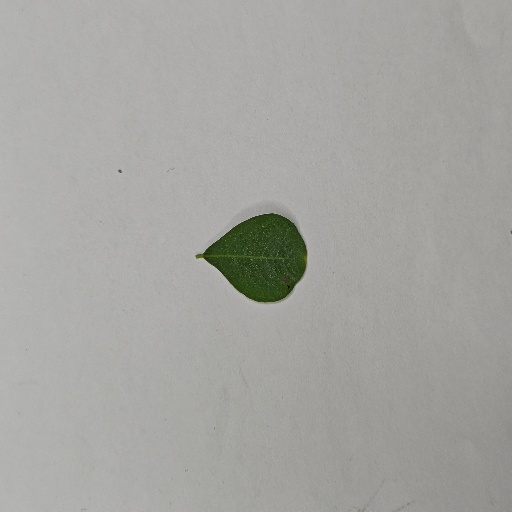
Species: Sojina
Leaf condition: Healthy Leaf